Virginia Institute of Marine Science

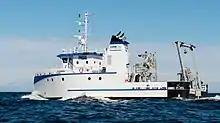
VIMS R/V "Virginia"

In addition to specialized facilities at the Eastern Shore Laboratory and Kaufman Aquaculture Center, the main campus includes: